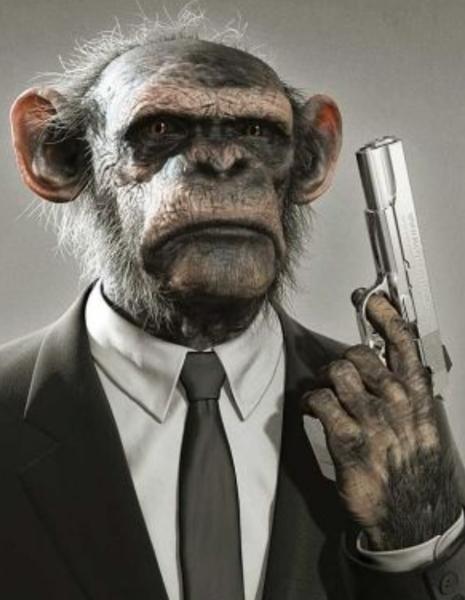
回答: 今からレバノンに行く